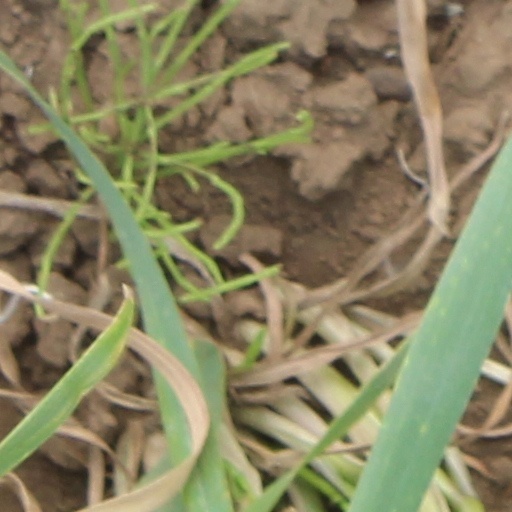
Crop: wheat